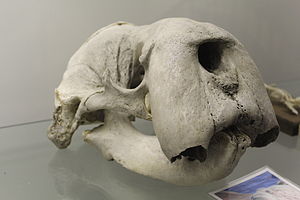
Hvalros / Anatomi / Stødtænder og tandsæt
Kranie med huller, hvor de nedadvendte stødtænder har siddet. Det store hul foran er næseborene, på siden ses øjenhulen og længst til venstre åbningen hvor øregangen løber.
Hvalrossen er et havpattedyr der tilhører underordenen Pinnipedia, og lever i spredte områder omkring Nordpolen i Ishavet og i subarktiske have på den nordlige halvkugle. Hvalrossen er den eneste nulevende art i familien Odobenidae og slægt Odobenus. Arten kan opdeles i underarterne atlantisk hvalros som lever i Atlanterhavet, stillehavshvalros som lever i Stillehavet og O. r. laptevi, som lever i Laptevhavet i Ishavet.